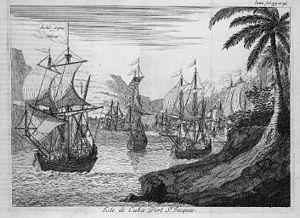
Isle de Cuba Port St. Jacques - Gravure en taille douce de Van Beecq